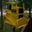
Label: tractor